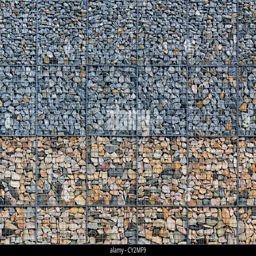
a large wall of stacked stones in different colors